Hydra-class ironclad

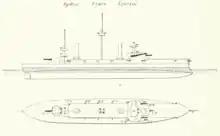
General arrangement plan of "Hydra" class

The ships were long between perpendiculars and had a beam of and a mean draft of . They displaced as built. By 1910, their displacement had increased slightly, to . Approximately 400 officers and men crewed each ship. The ships were powered by a pair of triple expansion steam engines with four double-ended cylindrical boilers; they were rated at and provided a top speed of . Coal storage amounted to The boilers were trunked into two funnels. The hull was divided into 118 watertight compartments.